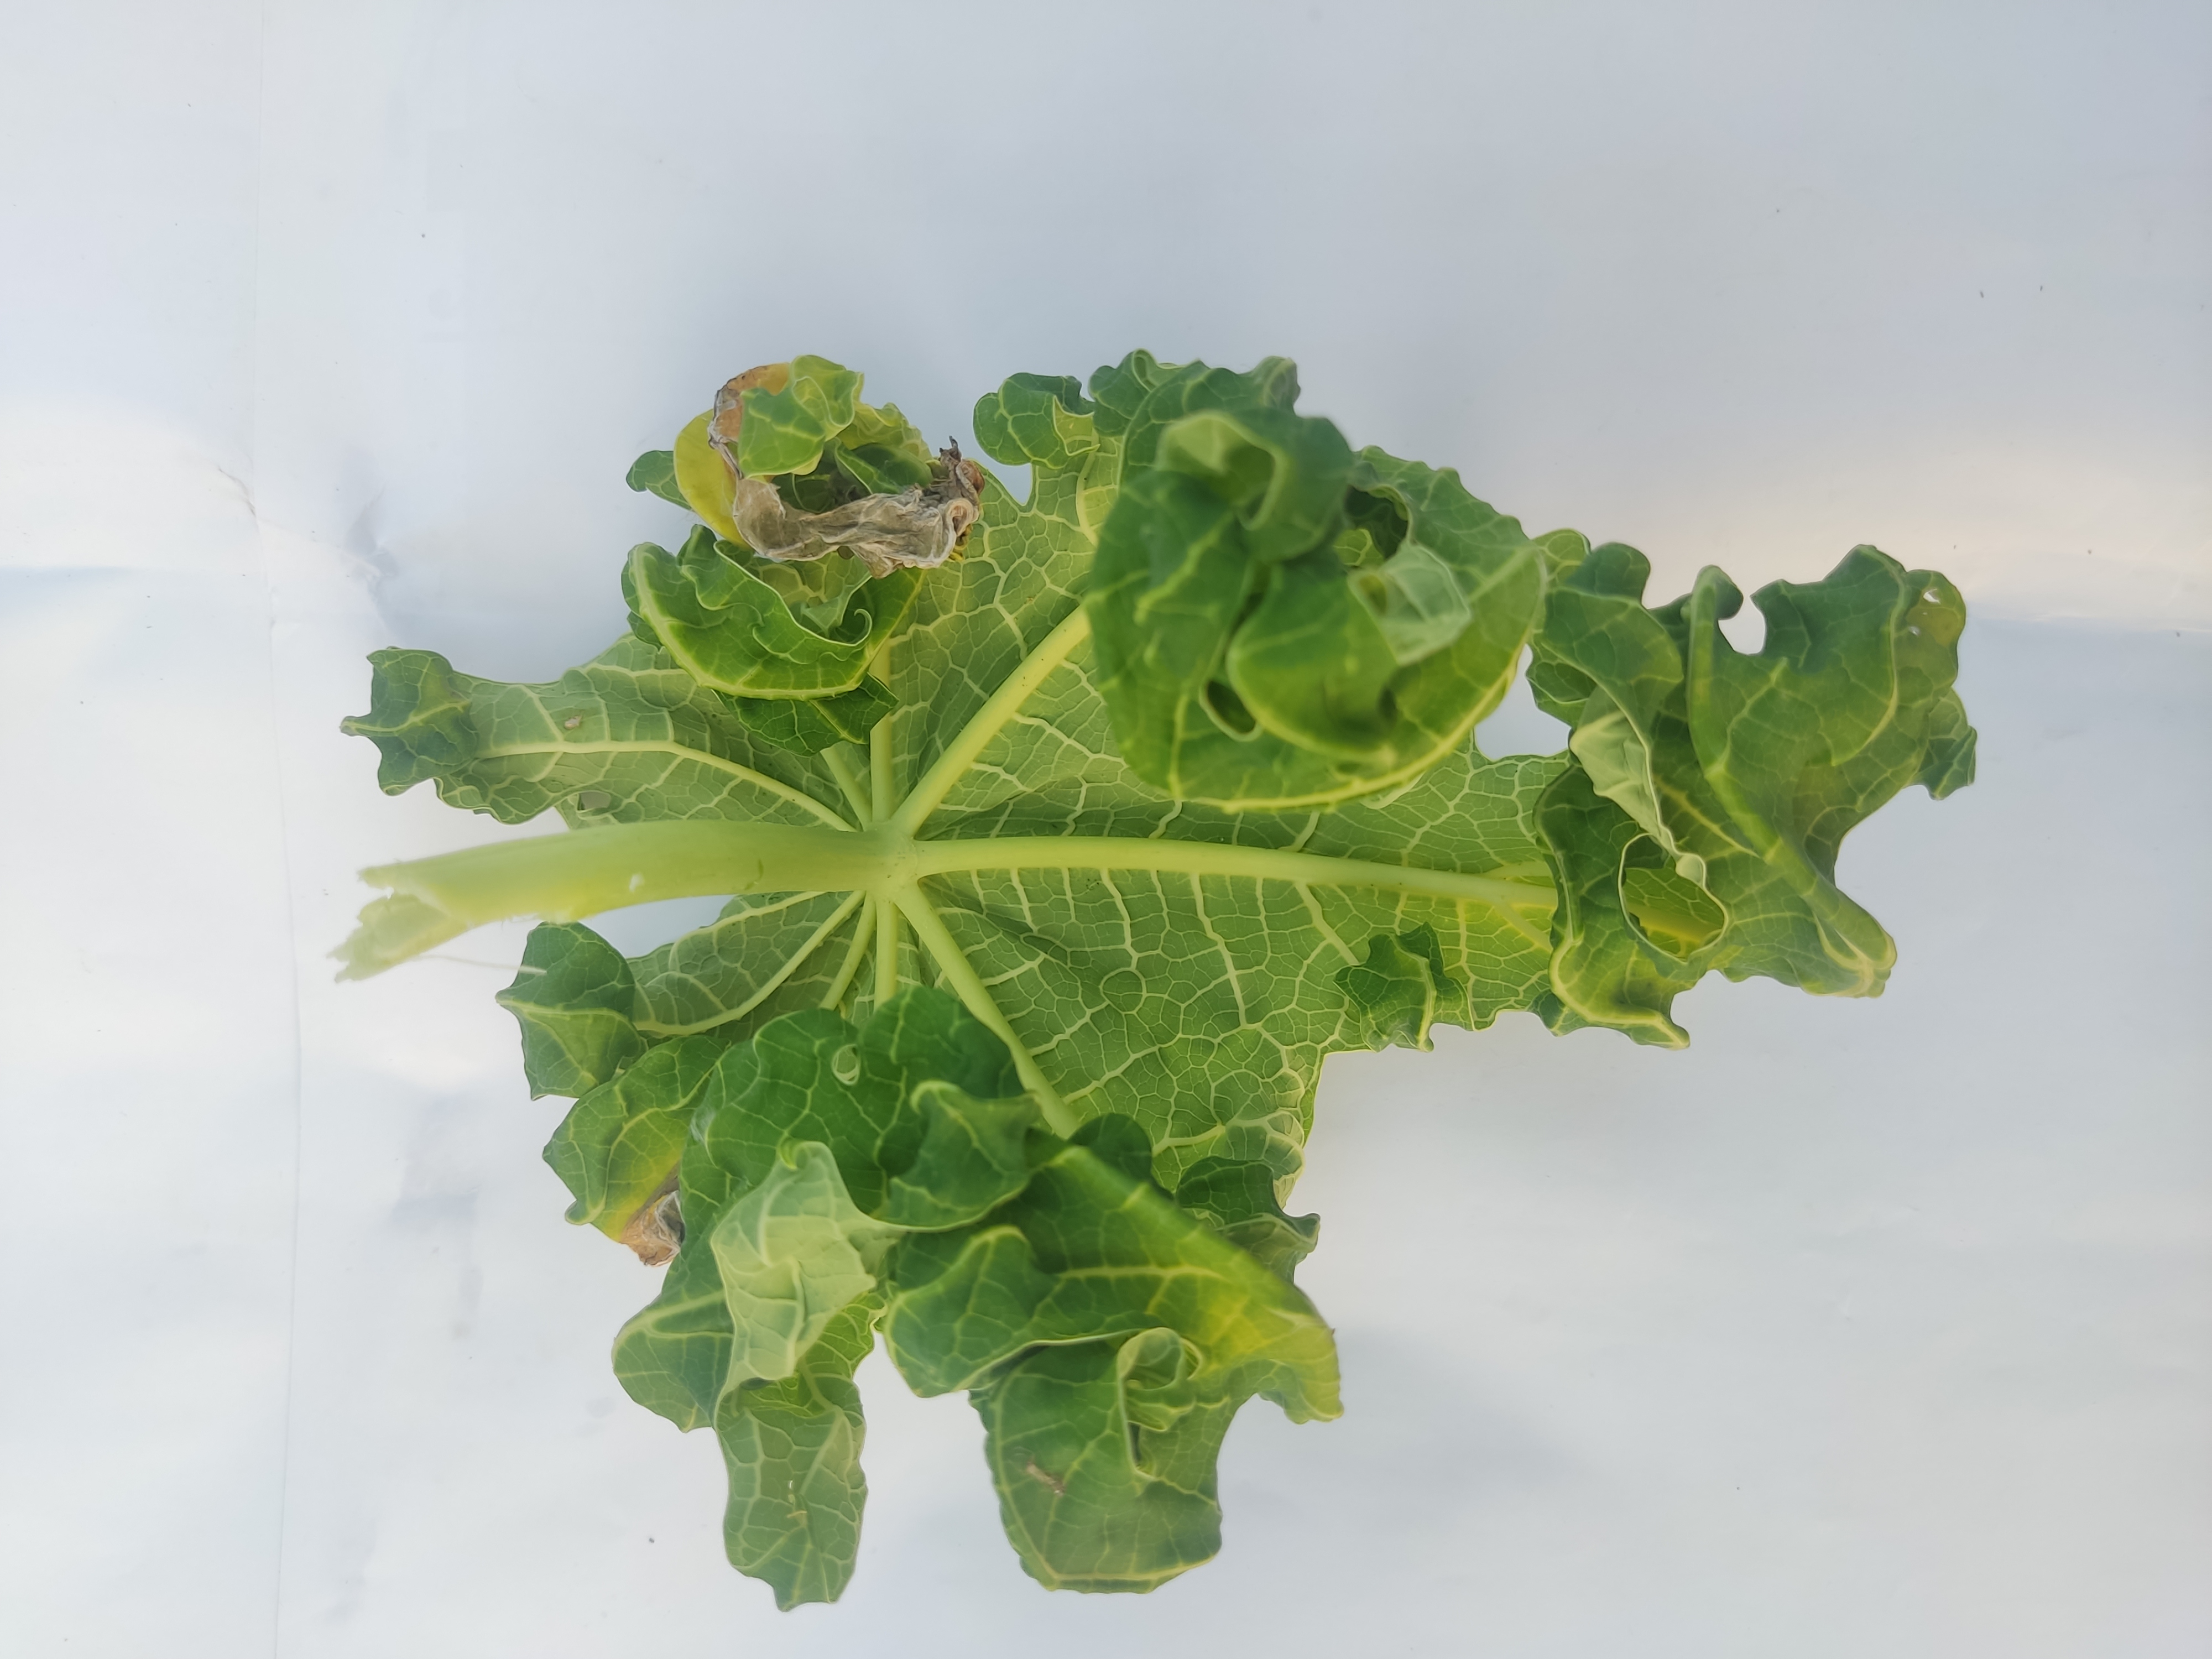
Label: Leaf Curl